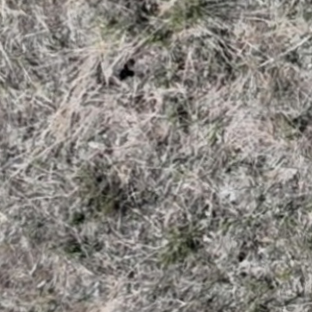
Month: may